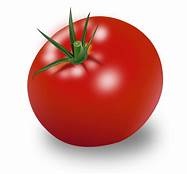
Label: tomato